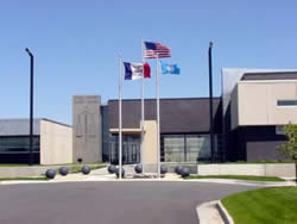
Building: Story County Courthouse (Iowa)
Country: United States of America
Year built: 2002
Courthouse/Jail in Iowa, United States Story County Justice Center Story County Justice Center General information Type Courthouse / Jail Architectural style Modern Address 1315 S. B Ave. Town or city Nevada, Iowa Country United States Coordinates 42°00′41″N 93°26′33″W / 42.011251°N 93.442398°W / 42.011251; -93.442398 Completed 2002 Design and construction Architecture firm Wells, Kastner, Schipper Main contractor Woodruff Construction Company The Story County Courthouse , also known as the Story County Justice Center , is located in Nevada, Iowa , United States.  It is the fourth building the county has used for court functions and county administration. History Initially, court functions in Story County were held in a commercial building that had never been occupied. The first courthouse was a frame structure built in 1854. It was also used as a public hall and occasionally as a school. It was destroyed by fire in 1864 and replaced by a similar structure. In 1877 a three-story brick courthouse with a corner tower was dedicated. It served as the courthouse until 1968 when a $1,000,000 Modernist structure replaced it on the same square. In 1998 voters in the county passed a $12.7 million bond referendum to build the current Justice Center. Completed in 2002, it houses courtrooms, county attorney 's offices, clerk of court , and judge's offices on one side of the building, and the sheriff's offices, jail, and jail support on the other. The 1968 courthouse was renovated at the same time as the county administration building. References